Van Hool

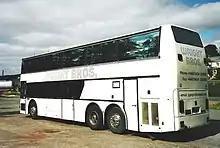
A British spec double deck Van Hool coach

On February 15, 1957, Van Hool signed a commercial agreement with Fiat; Van Hool would incorporate Fiat engines and other mechanical components (gearboxes, axles, steering) in its vehicles. It developed from a coachbuilder to a Belgian manufacturer of integral buses and coaches, known as Van Hool-Fiat. Alongside these activities, the company continued as a coachbuilder, enabling further expansion.